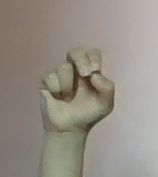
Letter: gaaf